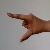
The image shows a hand gesture representing the letter 'Z' in Indian Sign Language.